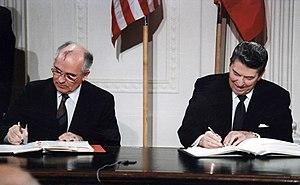
Ronald Reagan et Mikhaïl Gorbatchev signant le Traité sur les forces nucléaires à portée intermédiaire dans la salle Est de la Maison Blanche. 中文: 1987年，美国总统里根和苏共中央总书记戈尔巴乔夫在白宫东厅签署《中程导弹条约》。
Le massacre de Katyń est l'assassinat de masse, par la police politique de l’Union soviétique, au printemps 1940 dans la forêt de Katyń, de plusieurs milliers de Polonais, essentiellement des officiers d'active et de réserve, et de divers autres membres des élites polonaises considérées comme hostiles à l’idéologie communiste.
La dissuasion nucléaire est l'un des aspects majeurs de la guerre froide entre les États-Unis et l'URSS, non que l'arme nucléaire soit à l'origine de leur face à face, mais parce qu'elle joue un rôle central dans les stratégies de sécurité nationale et les relations internationales durant toute cette période de l'histoire.
1987 est une année commune commençant un jeudi.
Décembre 1989 est le douzième et dernier mois de la 1989ᵉ année du calendrier grégorien. Le mois de décembre durant l'année 1989 s'étale du vendredi 1ᵉʳ décembre au dimanche 31 décembre. Il succède à novembre 1989 et précède janvier 1990 ; il s'agit ainsi du dernier mois des années 1980.
La Nouvelle Détente est la période de la Guerre froide marquée par l'arrivée de Mikhaïl Gorbatchev à la tête du Parti communiste de l'Union soviétique en 1985, ce qui change radicalement les relations internationales notamment pour l’armement nucléaire. Cette nouvelle période de détente, qui succède à celle dite de la Guerre fraîche, a permis la résolution de plusieurs conflits, ce qui conduit à l'apogée de l'ONU.
Le Traité sur les forces nucléaires à portée intermédiaire est un traité visant le démantèlement par les États-Unis et l'URSS d'une catégorie de missiles emportant des charges nucléaires ou conventionnelles.
Mikhaïl Sergueïevitch Gorbatchev ou Gorbatchov, né le 2 mars 1931 à Privolnoïe dans l'actuel kraï de Stavropol, est un homme d'État soviétique et russe qui dirigea l'URSS entre 1985 et 1991.
La guerre froide est le nom donné à la période de fortes tensions géopolitiques durant la seconde moitié du XXᵉ siècle, entre d'une part les États-Unis et leurs alliés constitutifs du bloc de l'Ouest et d'autre part l'Union des républiques socialistes soviétiques et ses États satellites formant le bloc de l'Est. La guerre froide s'installe progressivement à partir de la fin de la Seconde Guerre mondiale dans les années 1945 à 1947 et dure jusqu'à la chute des régimes communistes en Europe en 1989, rapidement suivie de la dislocation de l'URSS en décembre 1991.
Faites confiance, mais vérifiez était une phrase fétiche du Président américain Ronald Reagan, qu'il a notamment utilisée lors de ses discussions avec les représentants de l'Union soviétique. Il s'agirait d'une traduction du proverbe russe doveryai, no proveryai, dont on attribue l'usage fréquent à Lénine.
Ronald Wilson Reagan /ˈɹɑnəld ˈɹeɪɡən/, né le 6 février 1911 à Tampico et mort le 5 juin 2004 à Los Angeles, est un acteur et homme d'État américain, président des États-Unis du 20 janvier 1981 au 20 janvier 1989.
L’Union des républiques socialistes soviétiques, par abréviation URSS ou en abrégé Union soviétique, était un État fédéral transcontinental à régime communiste. Cette fédération a existé du 30 décembre 1922 jusqu'à sa dissolution le 26 décembre 1991. La fédération de Russie est l'État continuateur de l'Union soviétique.